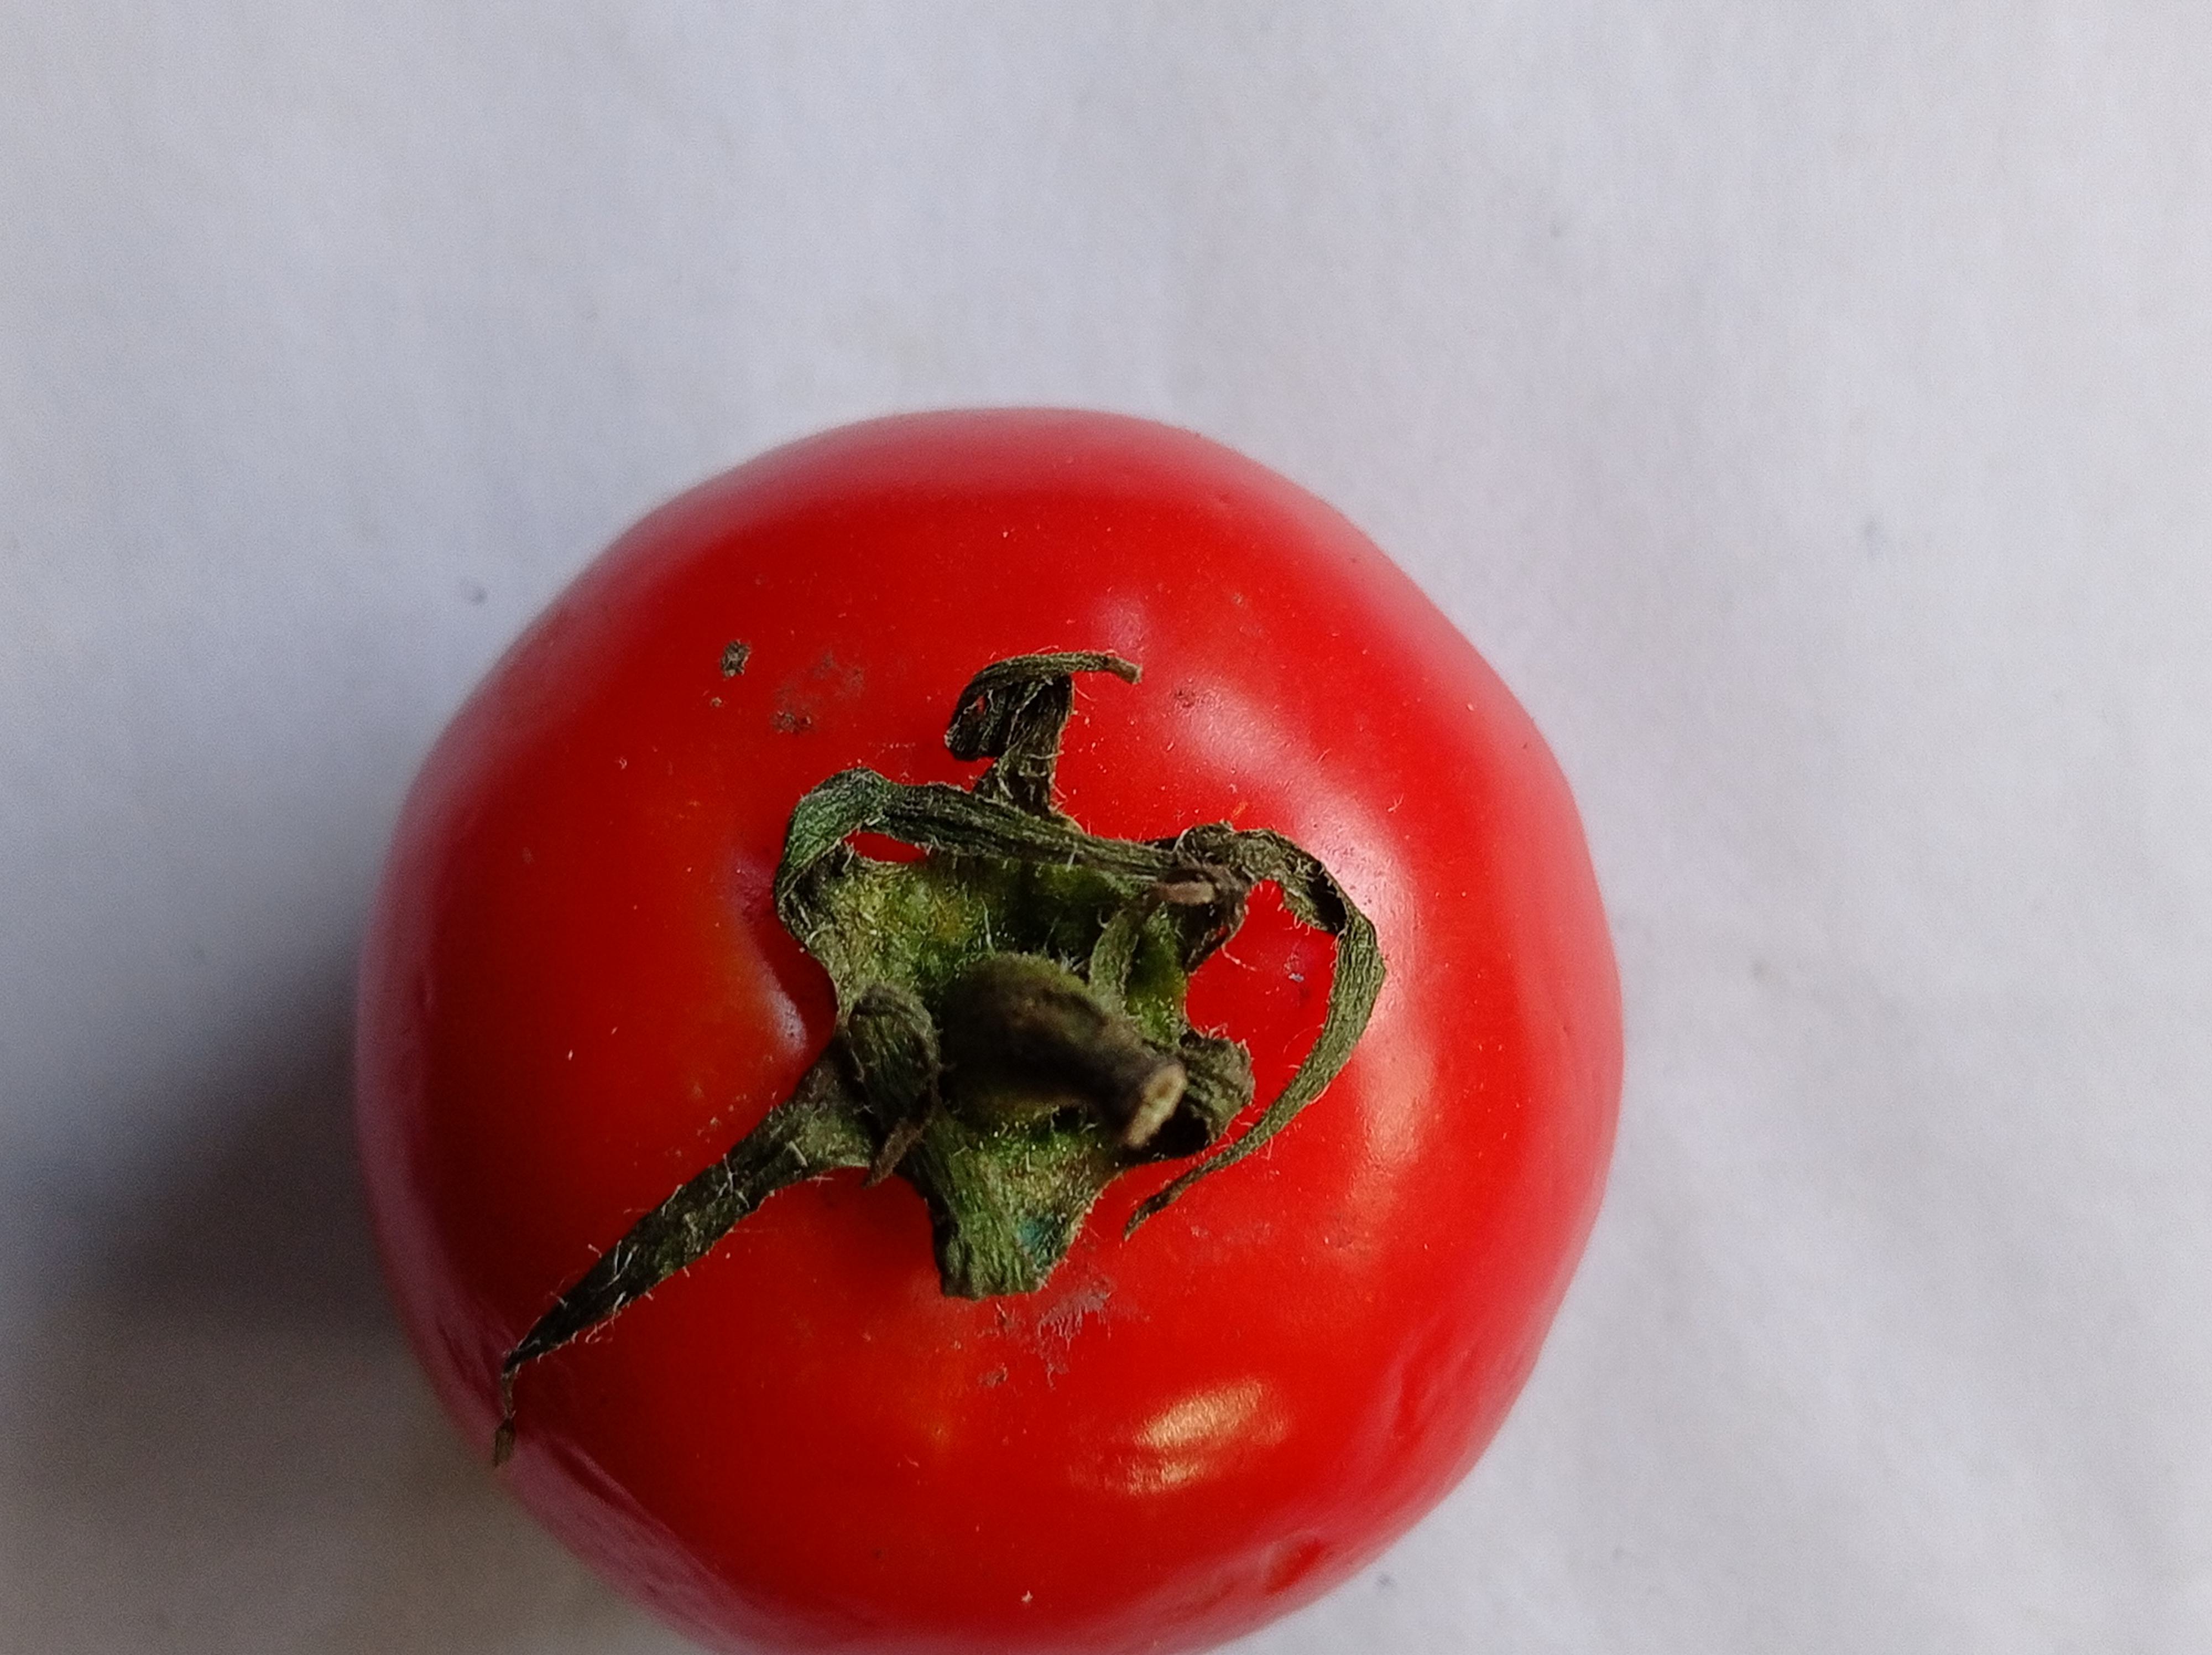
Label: Fresh